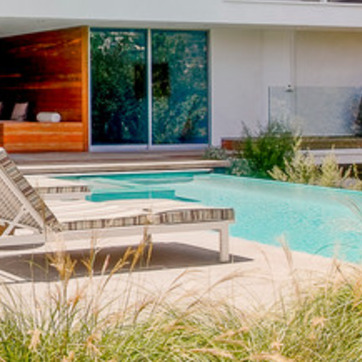
Material: water